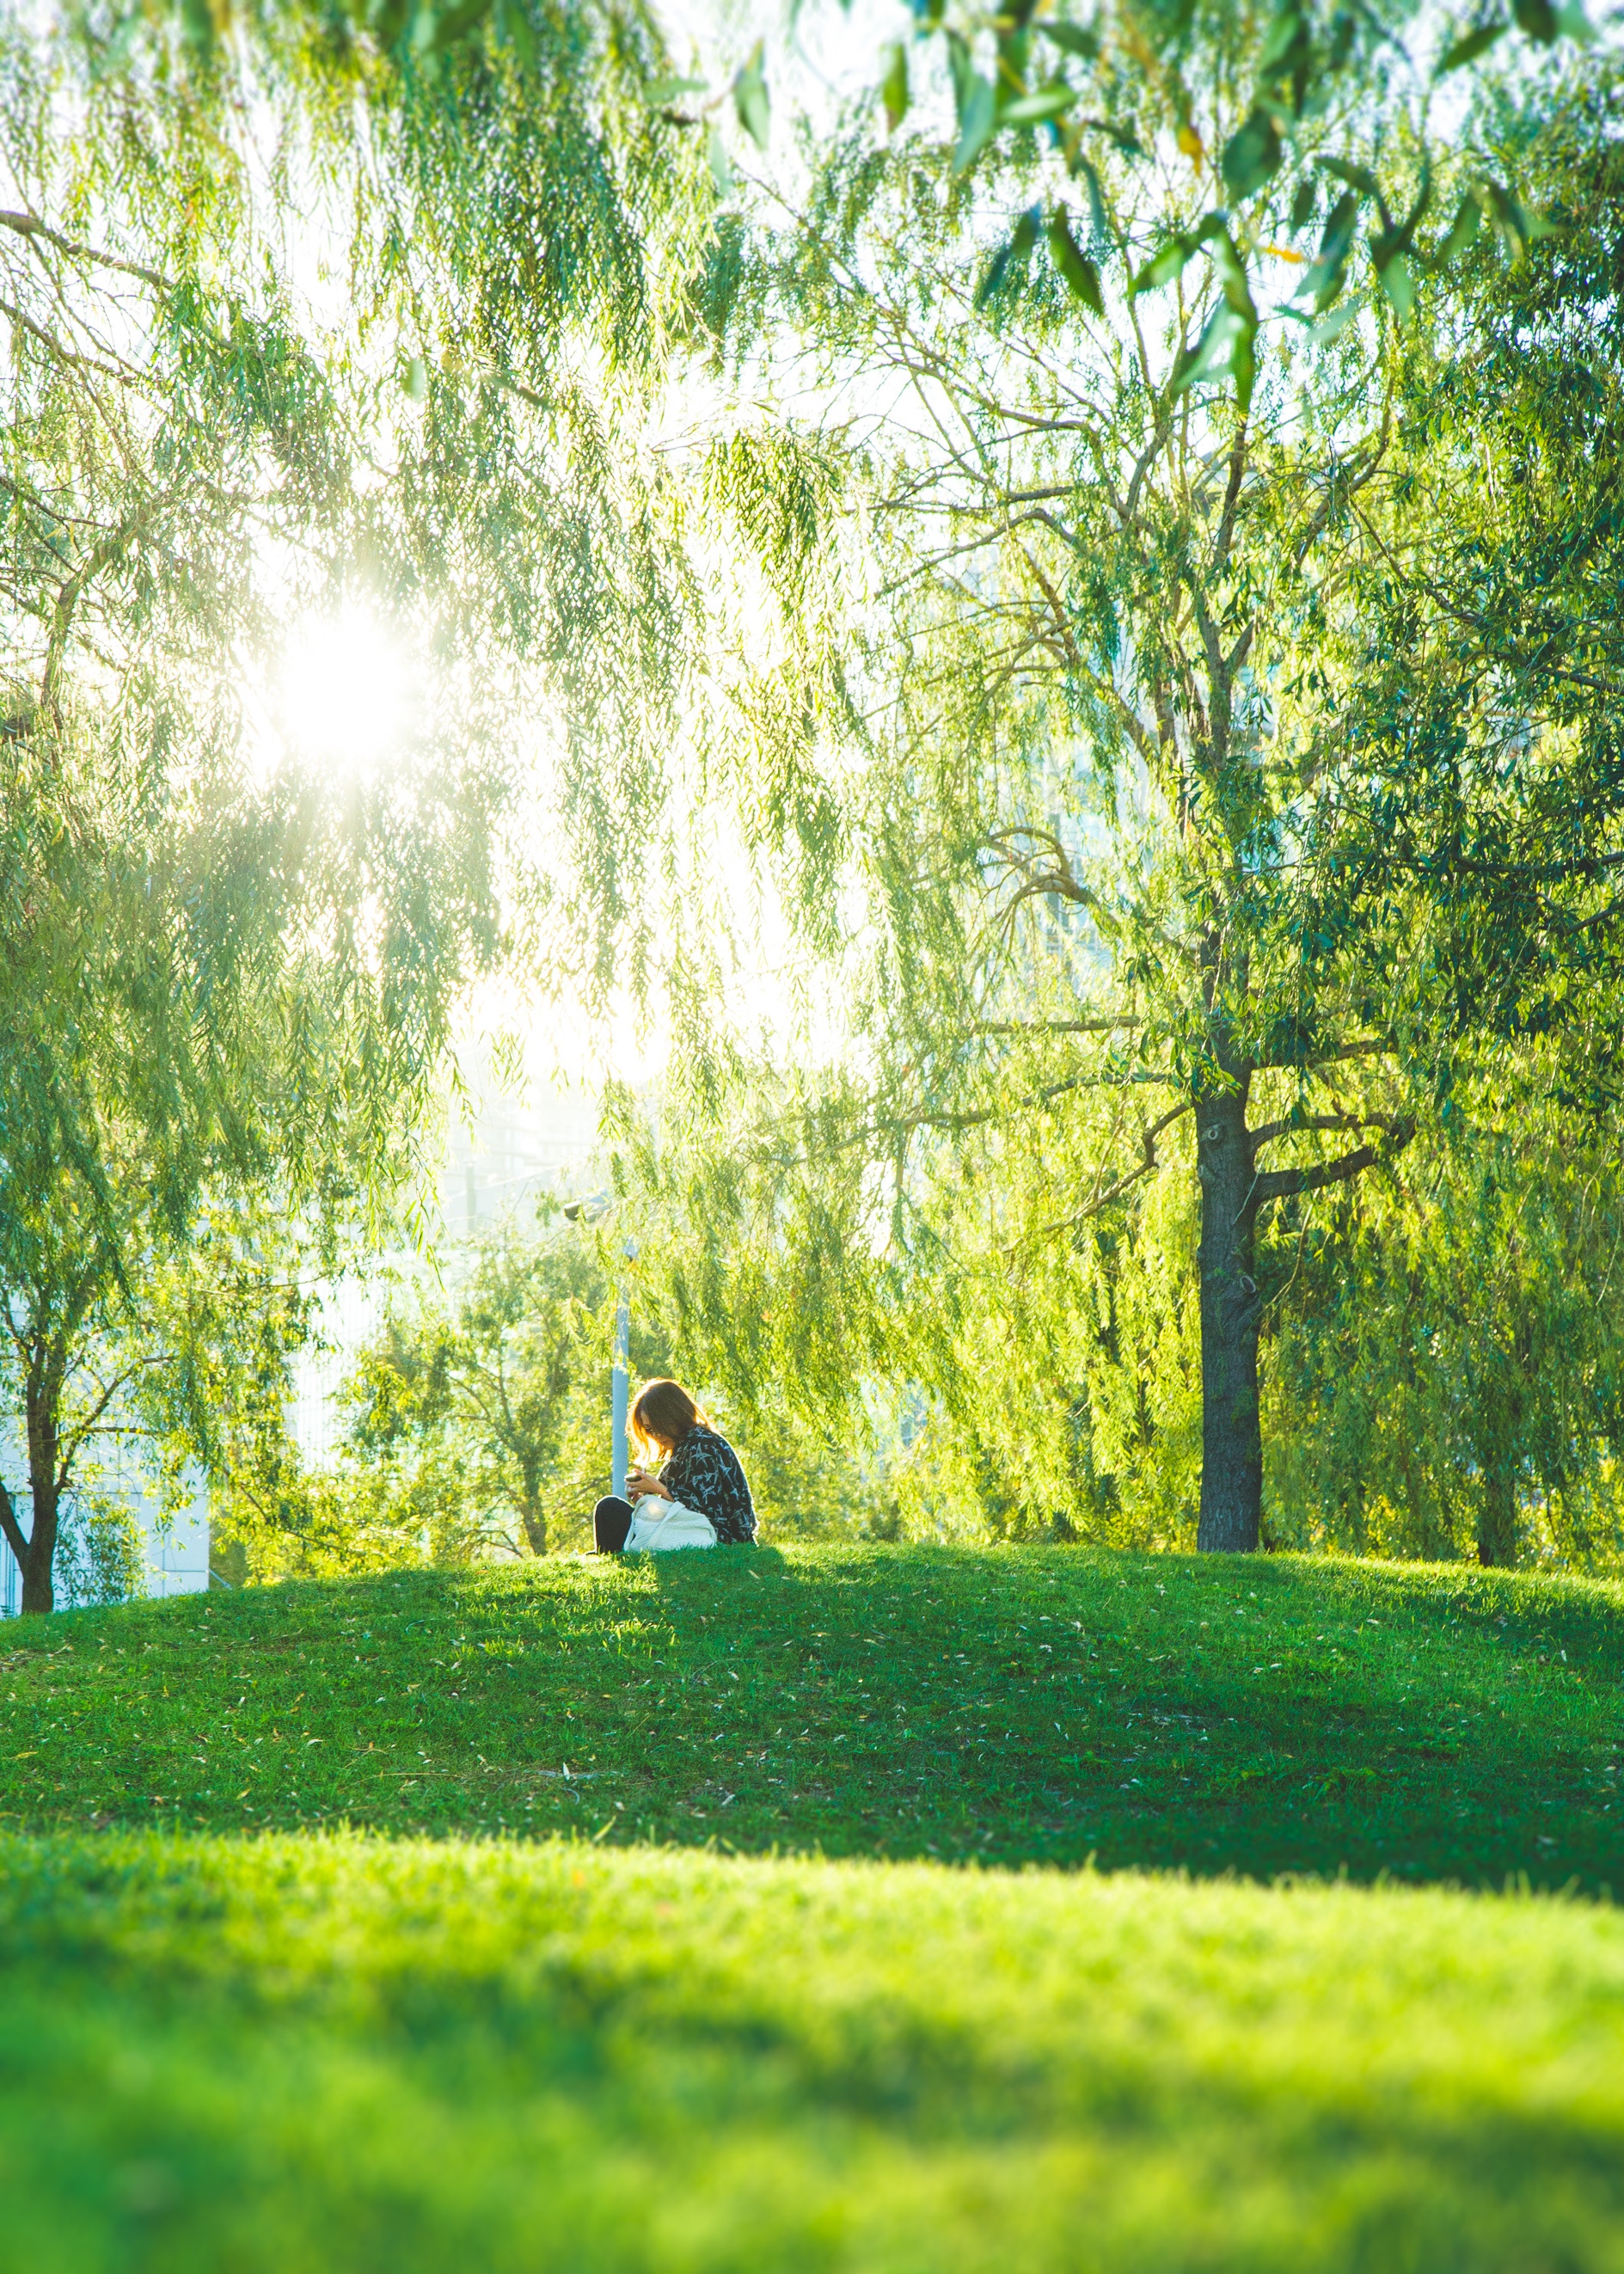
tree, forest, grass, plant, lawn, meadow, sunlight, leaf, flower, green, pasture, park, backyard, botany, garden, grassland, shrub, plantation, woodland, habitat, yard, rural area, natural environment, grass family